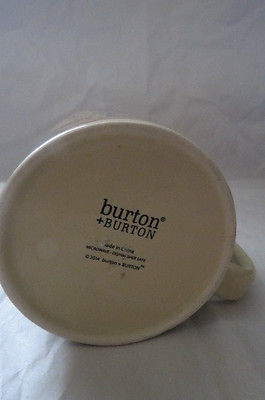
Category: mug